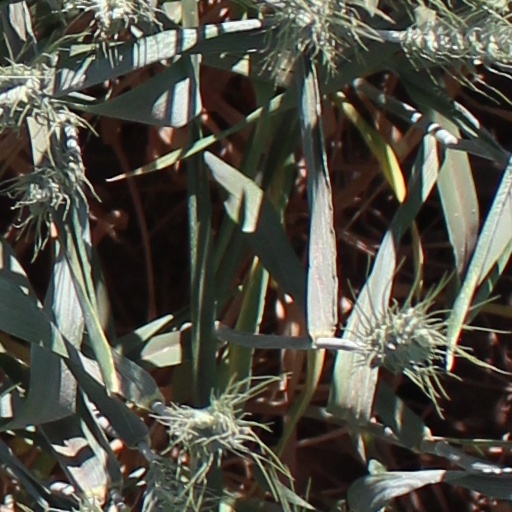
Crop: wheat